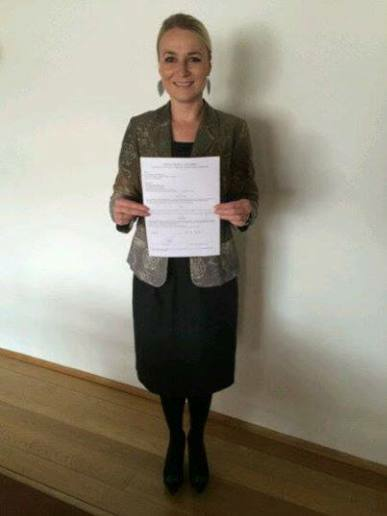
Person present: Yes